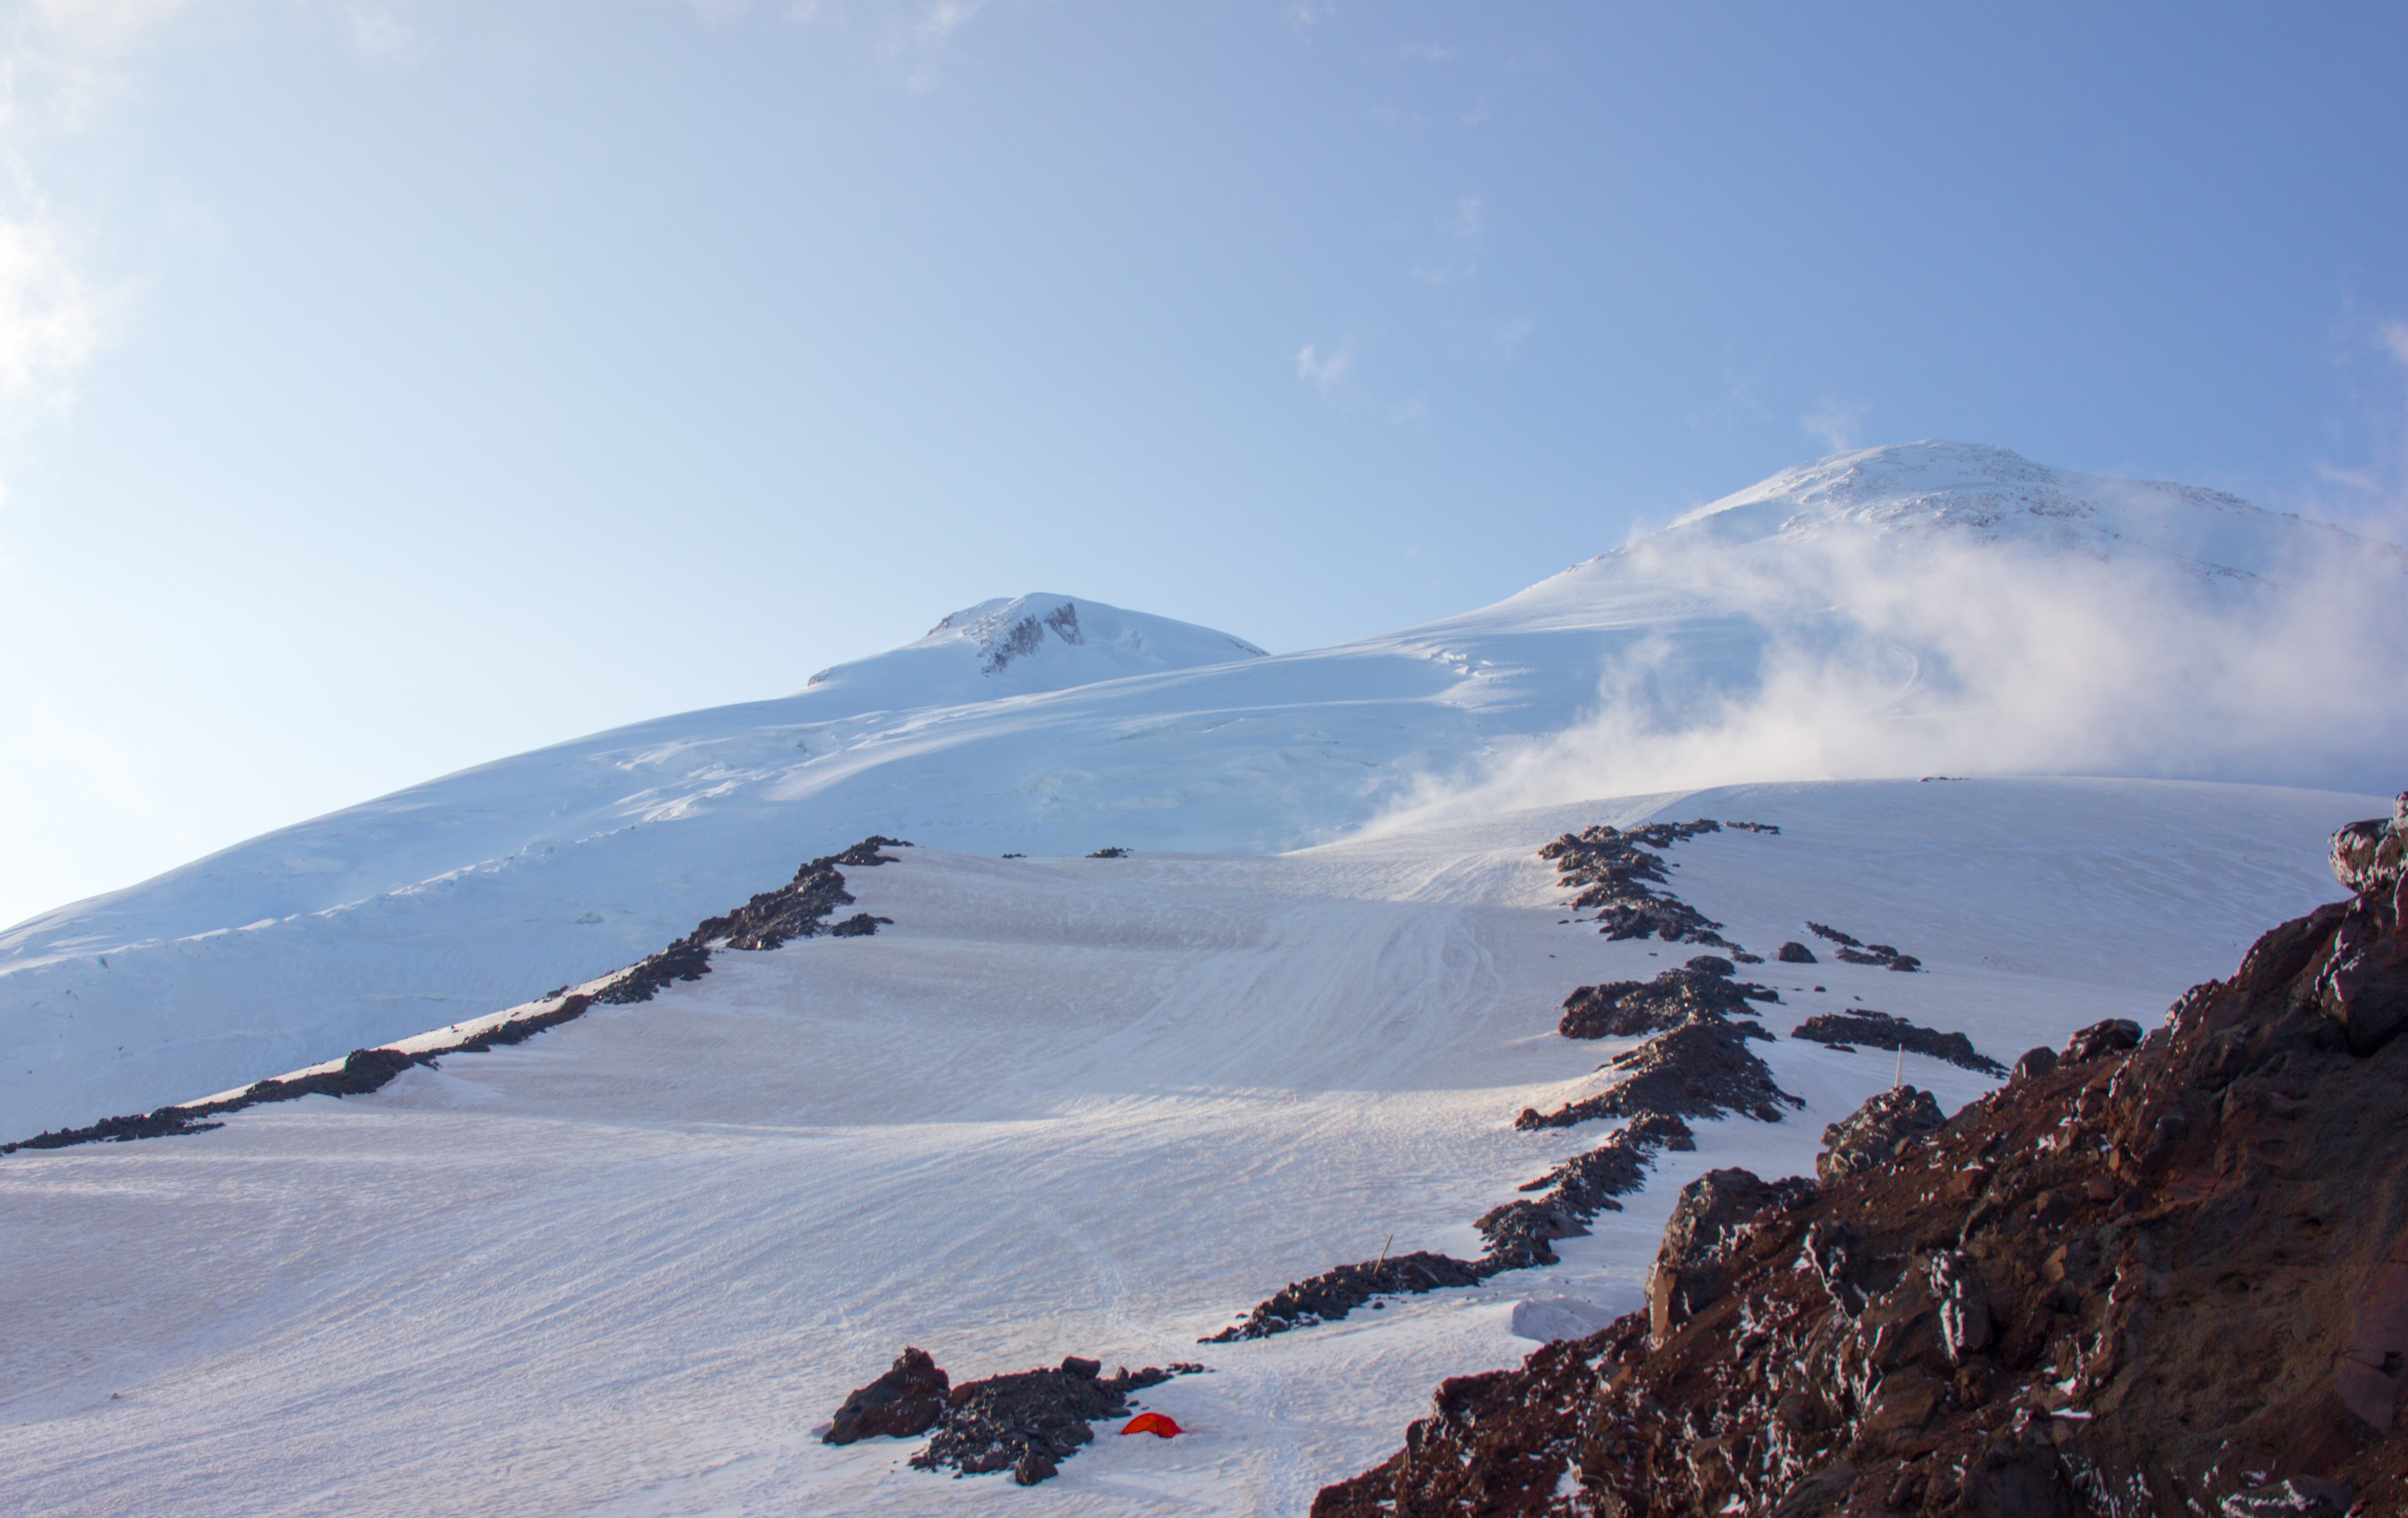
landscape, nature, mountain, snow, winter, sun, adventure, mountain range, weather, climbing, extreme sport, ridge, summit, height, mountaineering, winter sport, rocks, clouds, sports, mountains, alps, plateau, piste, landform, good weather, ski touring, the caucasus, kabardino balkaria, northern caucasus, elbrus, elbrus region, baksan gorge, ski mountaineering, ski equipment, outdoor recreation, mountainous landforms, geological phenomenon